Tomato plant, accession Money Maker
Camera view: tilt-top (135 deg); turntable rotation: 0 degrees
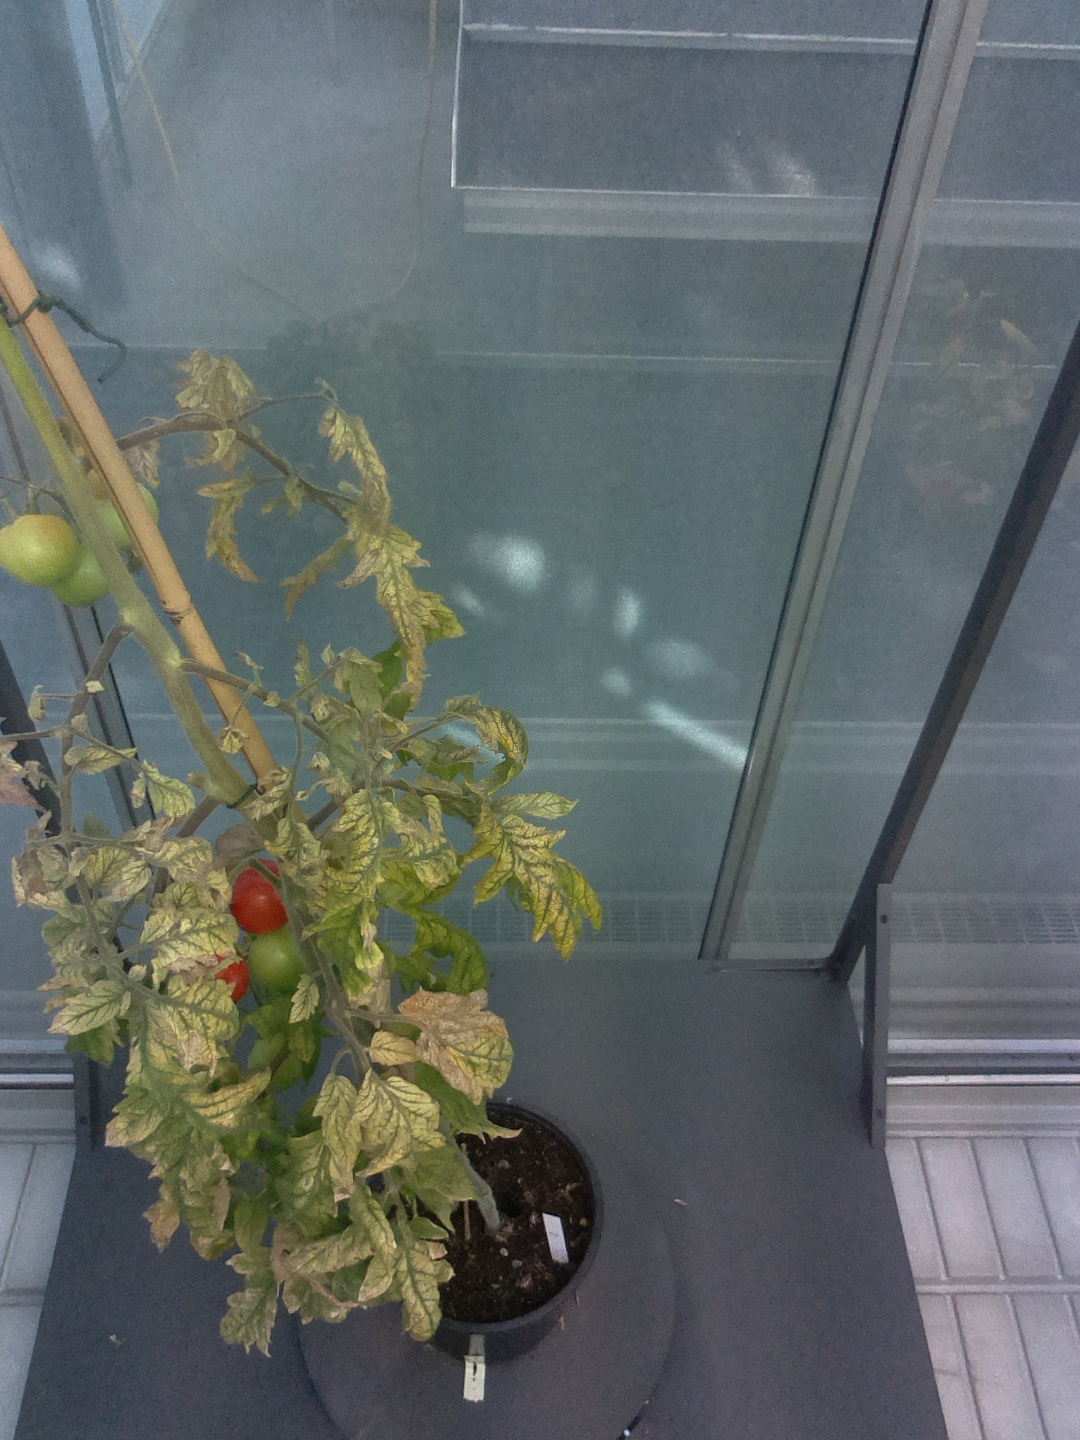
BBCH growth stage 83: 30%-40% of fruits show typical fully ripe color